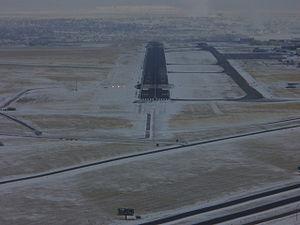
L'aéroport international de Great Falls est un aéroport public/militaire, dans la périphérie de la ville à environ 5 kilomètres au sud-ouest du centre de Great Falls dans le comté de Cascade, dans le Montana.